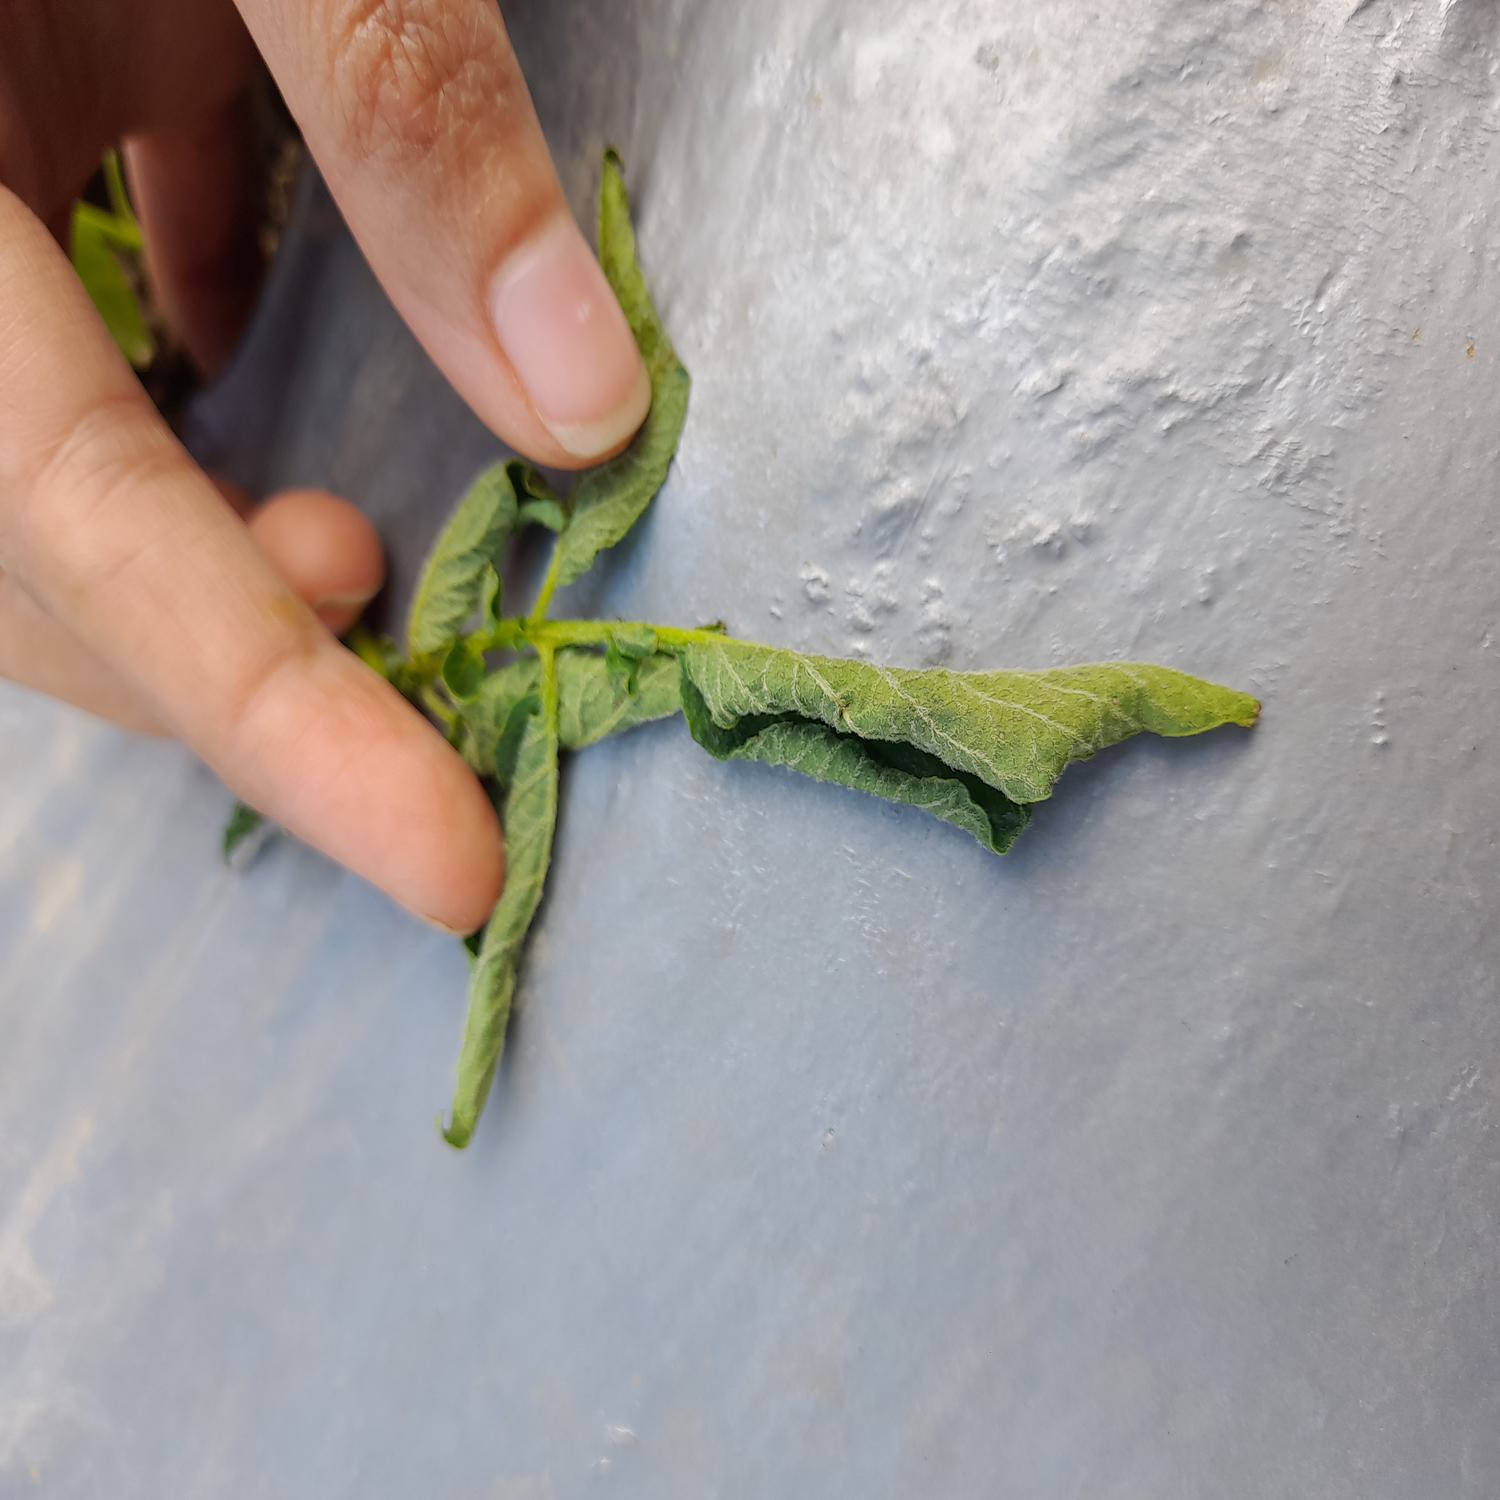
Label: Bacteria